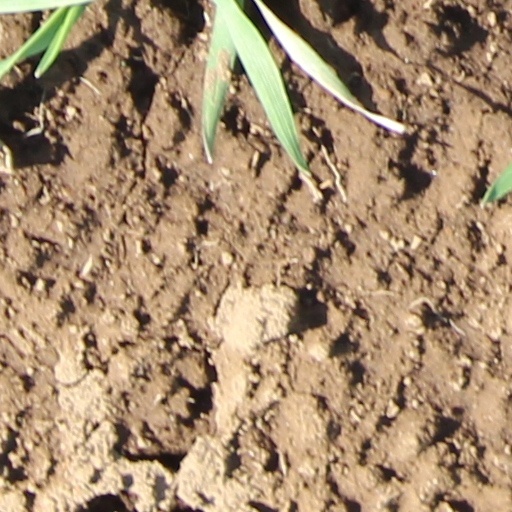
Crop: wheat